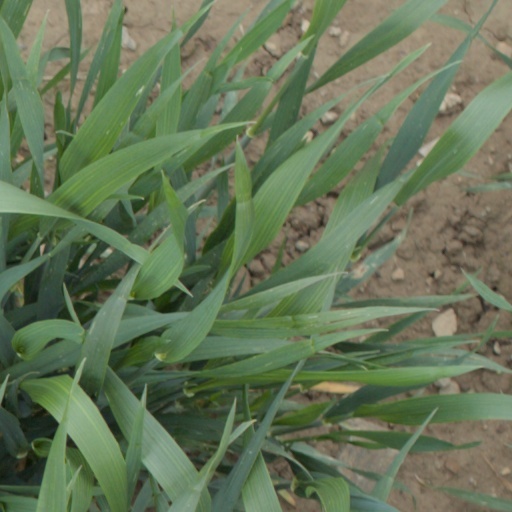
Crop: wheat